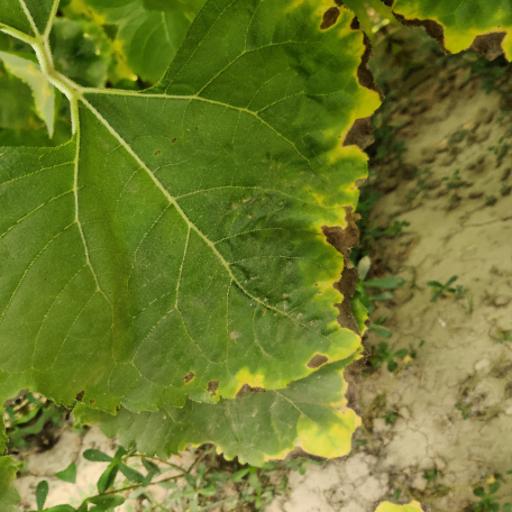
Label: Downy_mildew